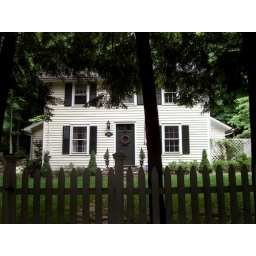
a cute little house in Norfolk